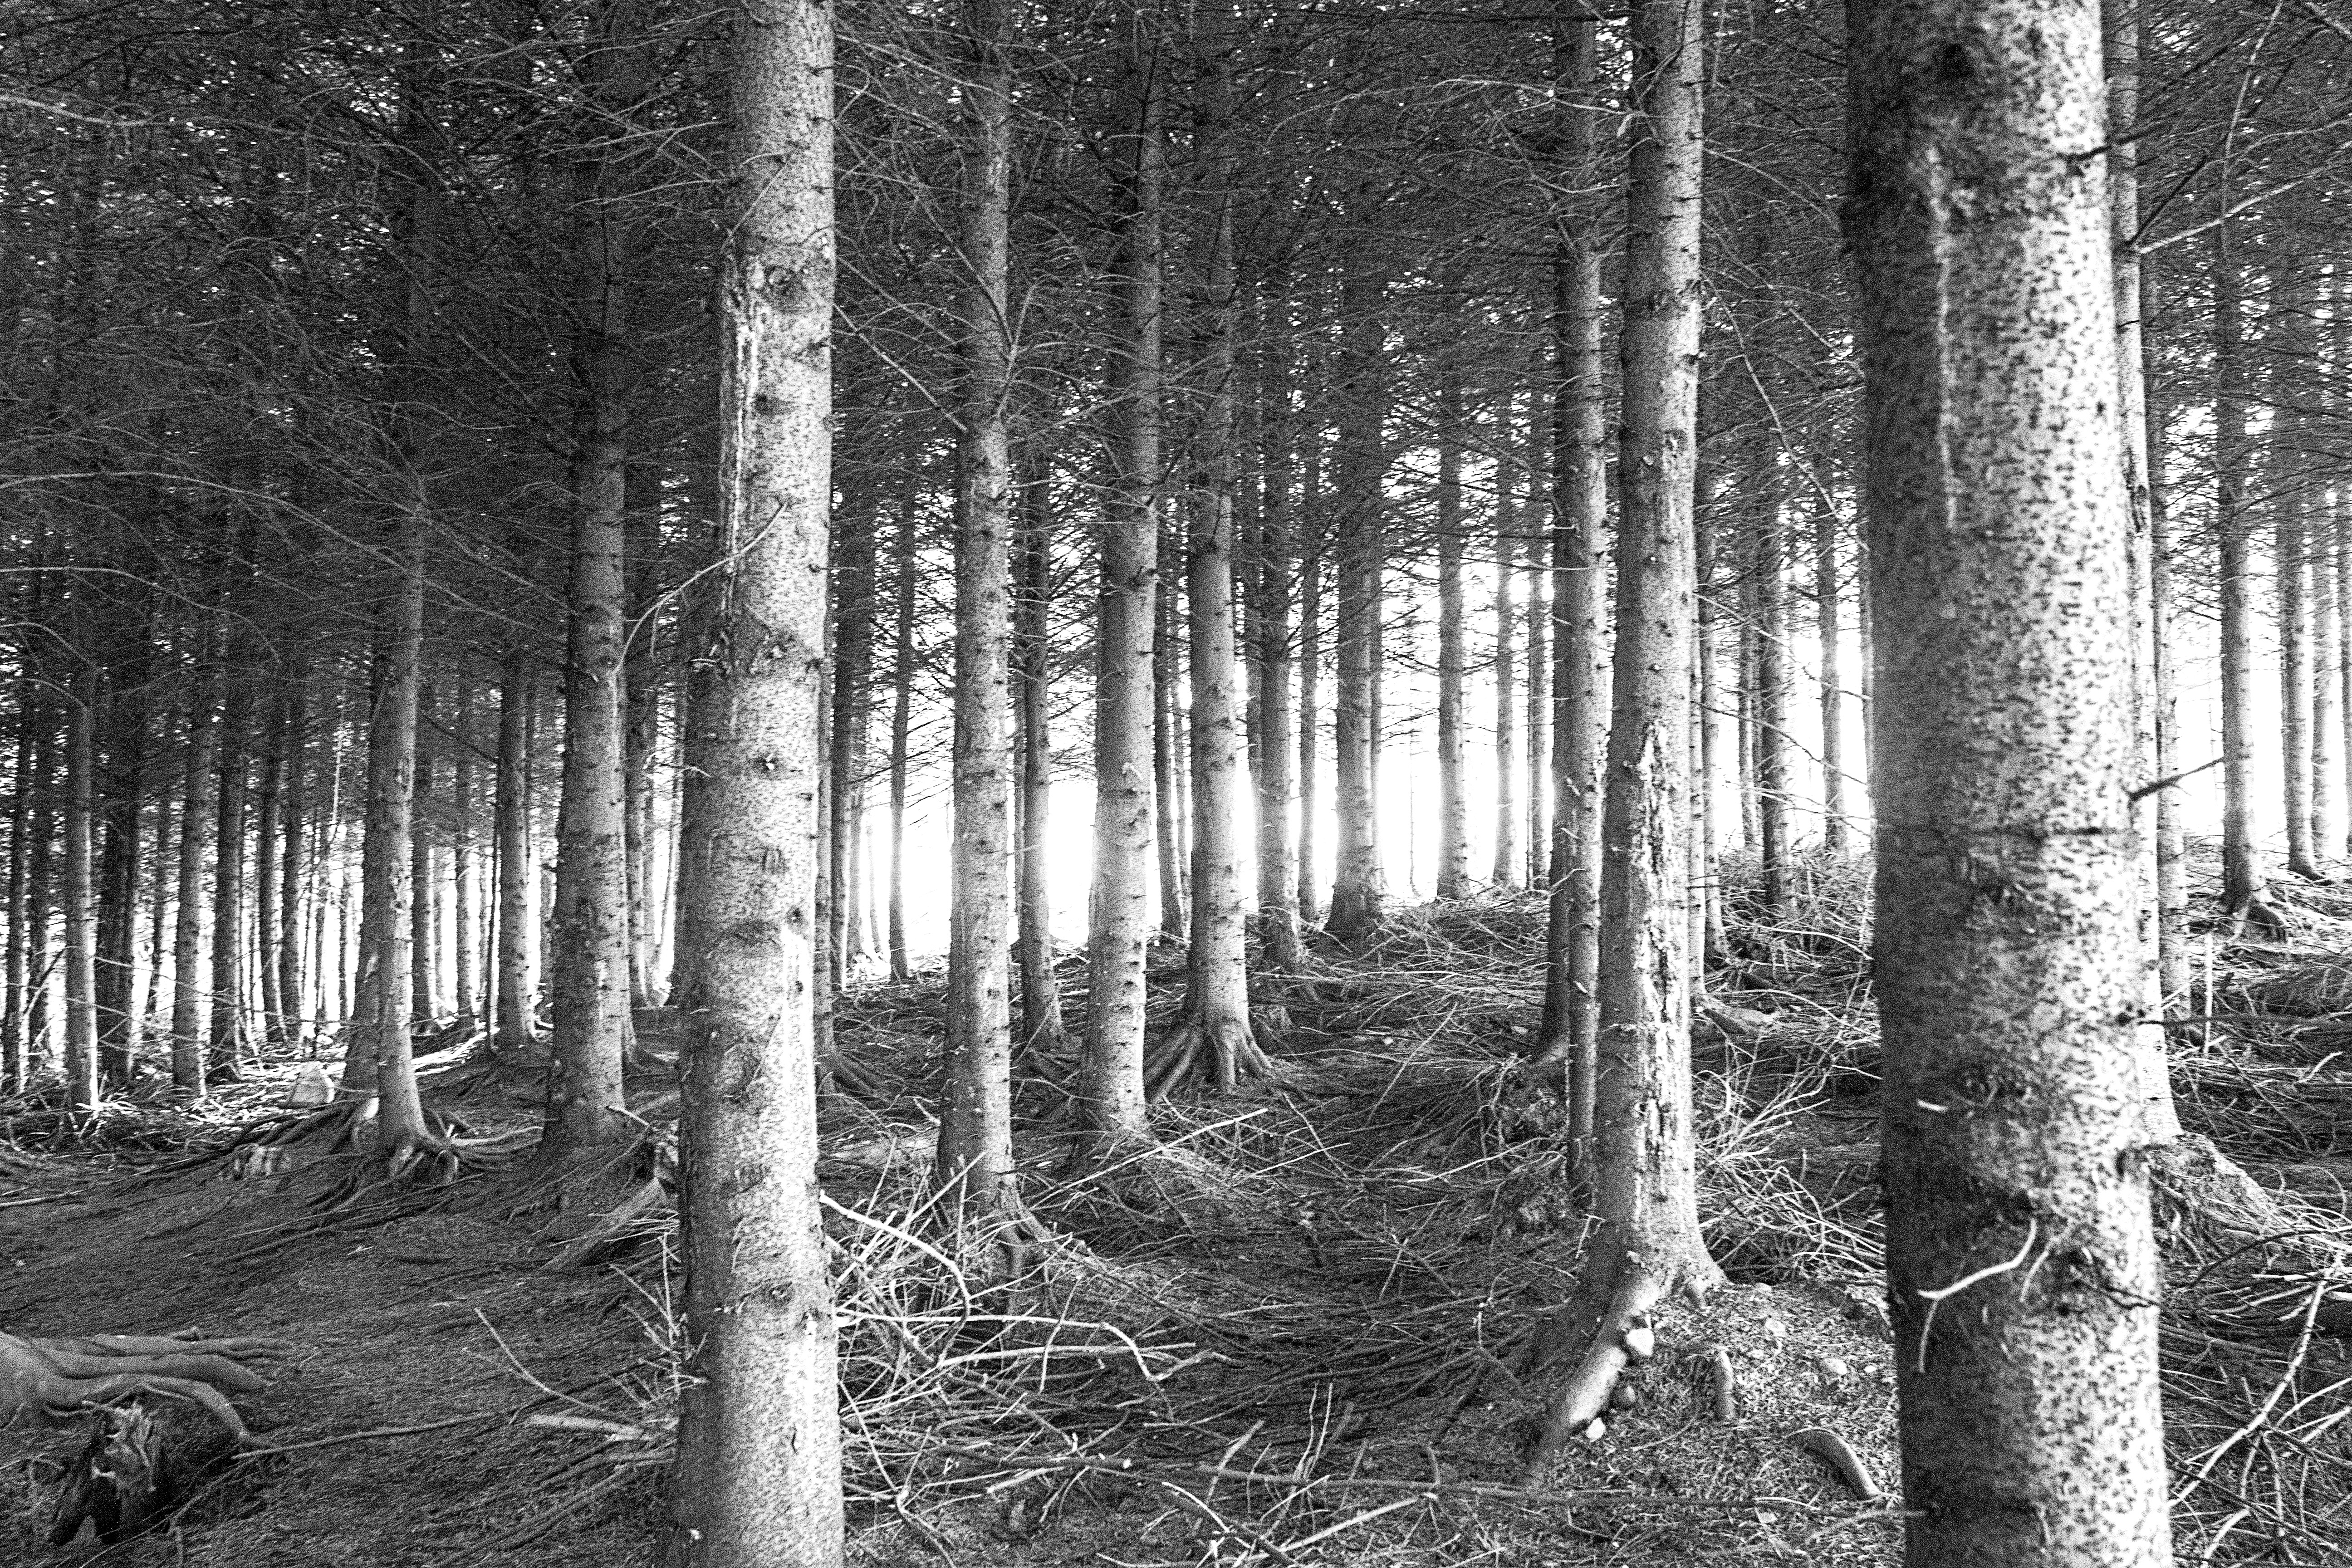
tree, nature, forest, branch, black and white, plant, wood, sunlight, trunk, birch, monochrome, spruce, wetland, grove, woodland, habitat, ecosystem, monochrome photography, natural environment, atmospheric phenomenon, woody plant, temperate coniferous forest